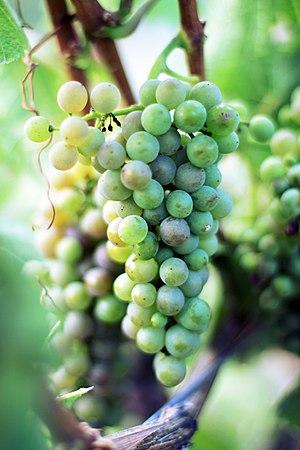
Véraison Pinot Gris, baies devenant rosées
La véraison est le moment de l'année où le grain de raisin gonfle et passe du vert au rouge vif pour les raisins noirs, au jaune translucide pour les raisins blancs, ou au rosé pour les raisins gris. Il commence à prendre la couleur qu'il aura à maturité. Les baies jusqu'alors dures, se ramollissent.